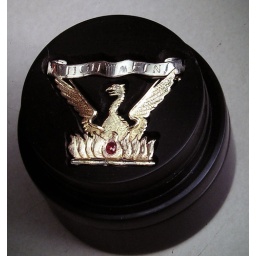
A phoenix rising from the flames in red yellow and white gold with a ruby